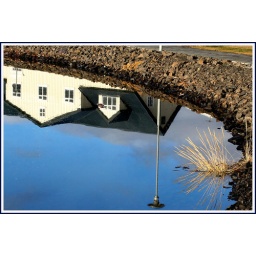
Clear and bright second day of winter. One of the oldest houses in town upside-down in clear blue mirror of nature